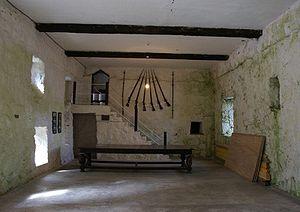
Le château de Kisimul, en anglais Kisimul Castle, en gaélique écossais Caisteal Chiosmuil, est un petit château fort du Royaume-Uni situé en Écosse, dans les Hébrides extérieures. L'édifice de type maison-tour est construit sur un îlot rocheux au ras de l'eau face à Castlebay, la principale localité de l'île de Barra. Fief ancestral du chef du clan MacNeil, il est l'un des plus vieux châteaux d'Écosse et a la particularité de n'être jamais tombé aux mains des ennemis. Il fait l'objet de nombreuses modifications architecturales entre les XVᵉ et XVIIᵉ siècles avant d'être abandonné puis vendu en 1838. Durant un siècle, il se dégrade en raison des conditions atmosphériques et de l'action humaine, les pierres du château faisant l'objet d'un commerce. Racheté par ses anciens propriétaires en 1937, il est restauré jusqu'en 1970 et constitue depuis un site touristique classé en catégorie A.